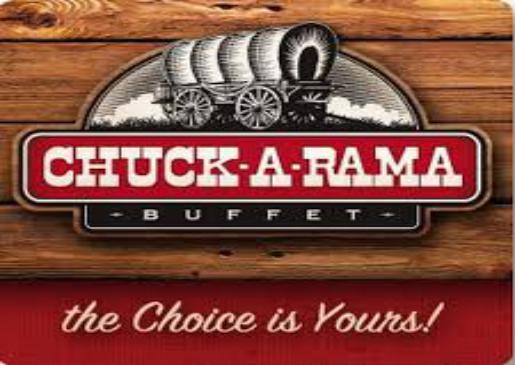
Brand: Chuck-A-Rama
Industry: Food